Tamar-class lifeboat

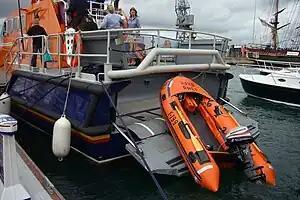
A Y Class inflatable boat on the transom ready to be deployed.

The lifeboat is completely water-tight allowing it to self-right with up to 60 people on board. The boat has the potential to carry a maximum of 120 passengers on board, but without self-righting capability. The Survivors Space has room for 10 sitting and eight standing. The Survivors Space is accessed either through the Wheelhouse or the fore deck Emergency Escape Hatch.